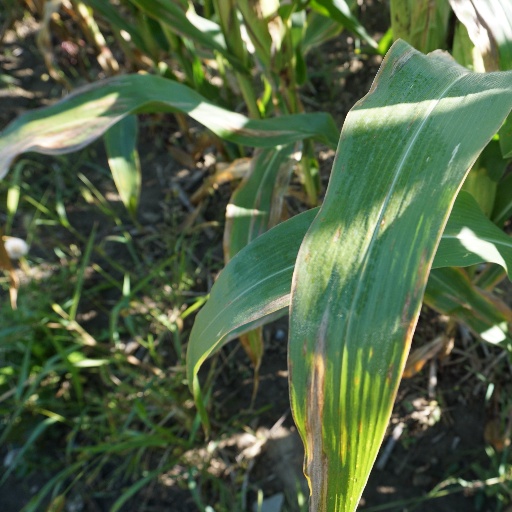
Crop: maize; corn